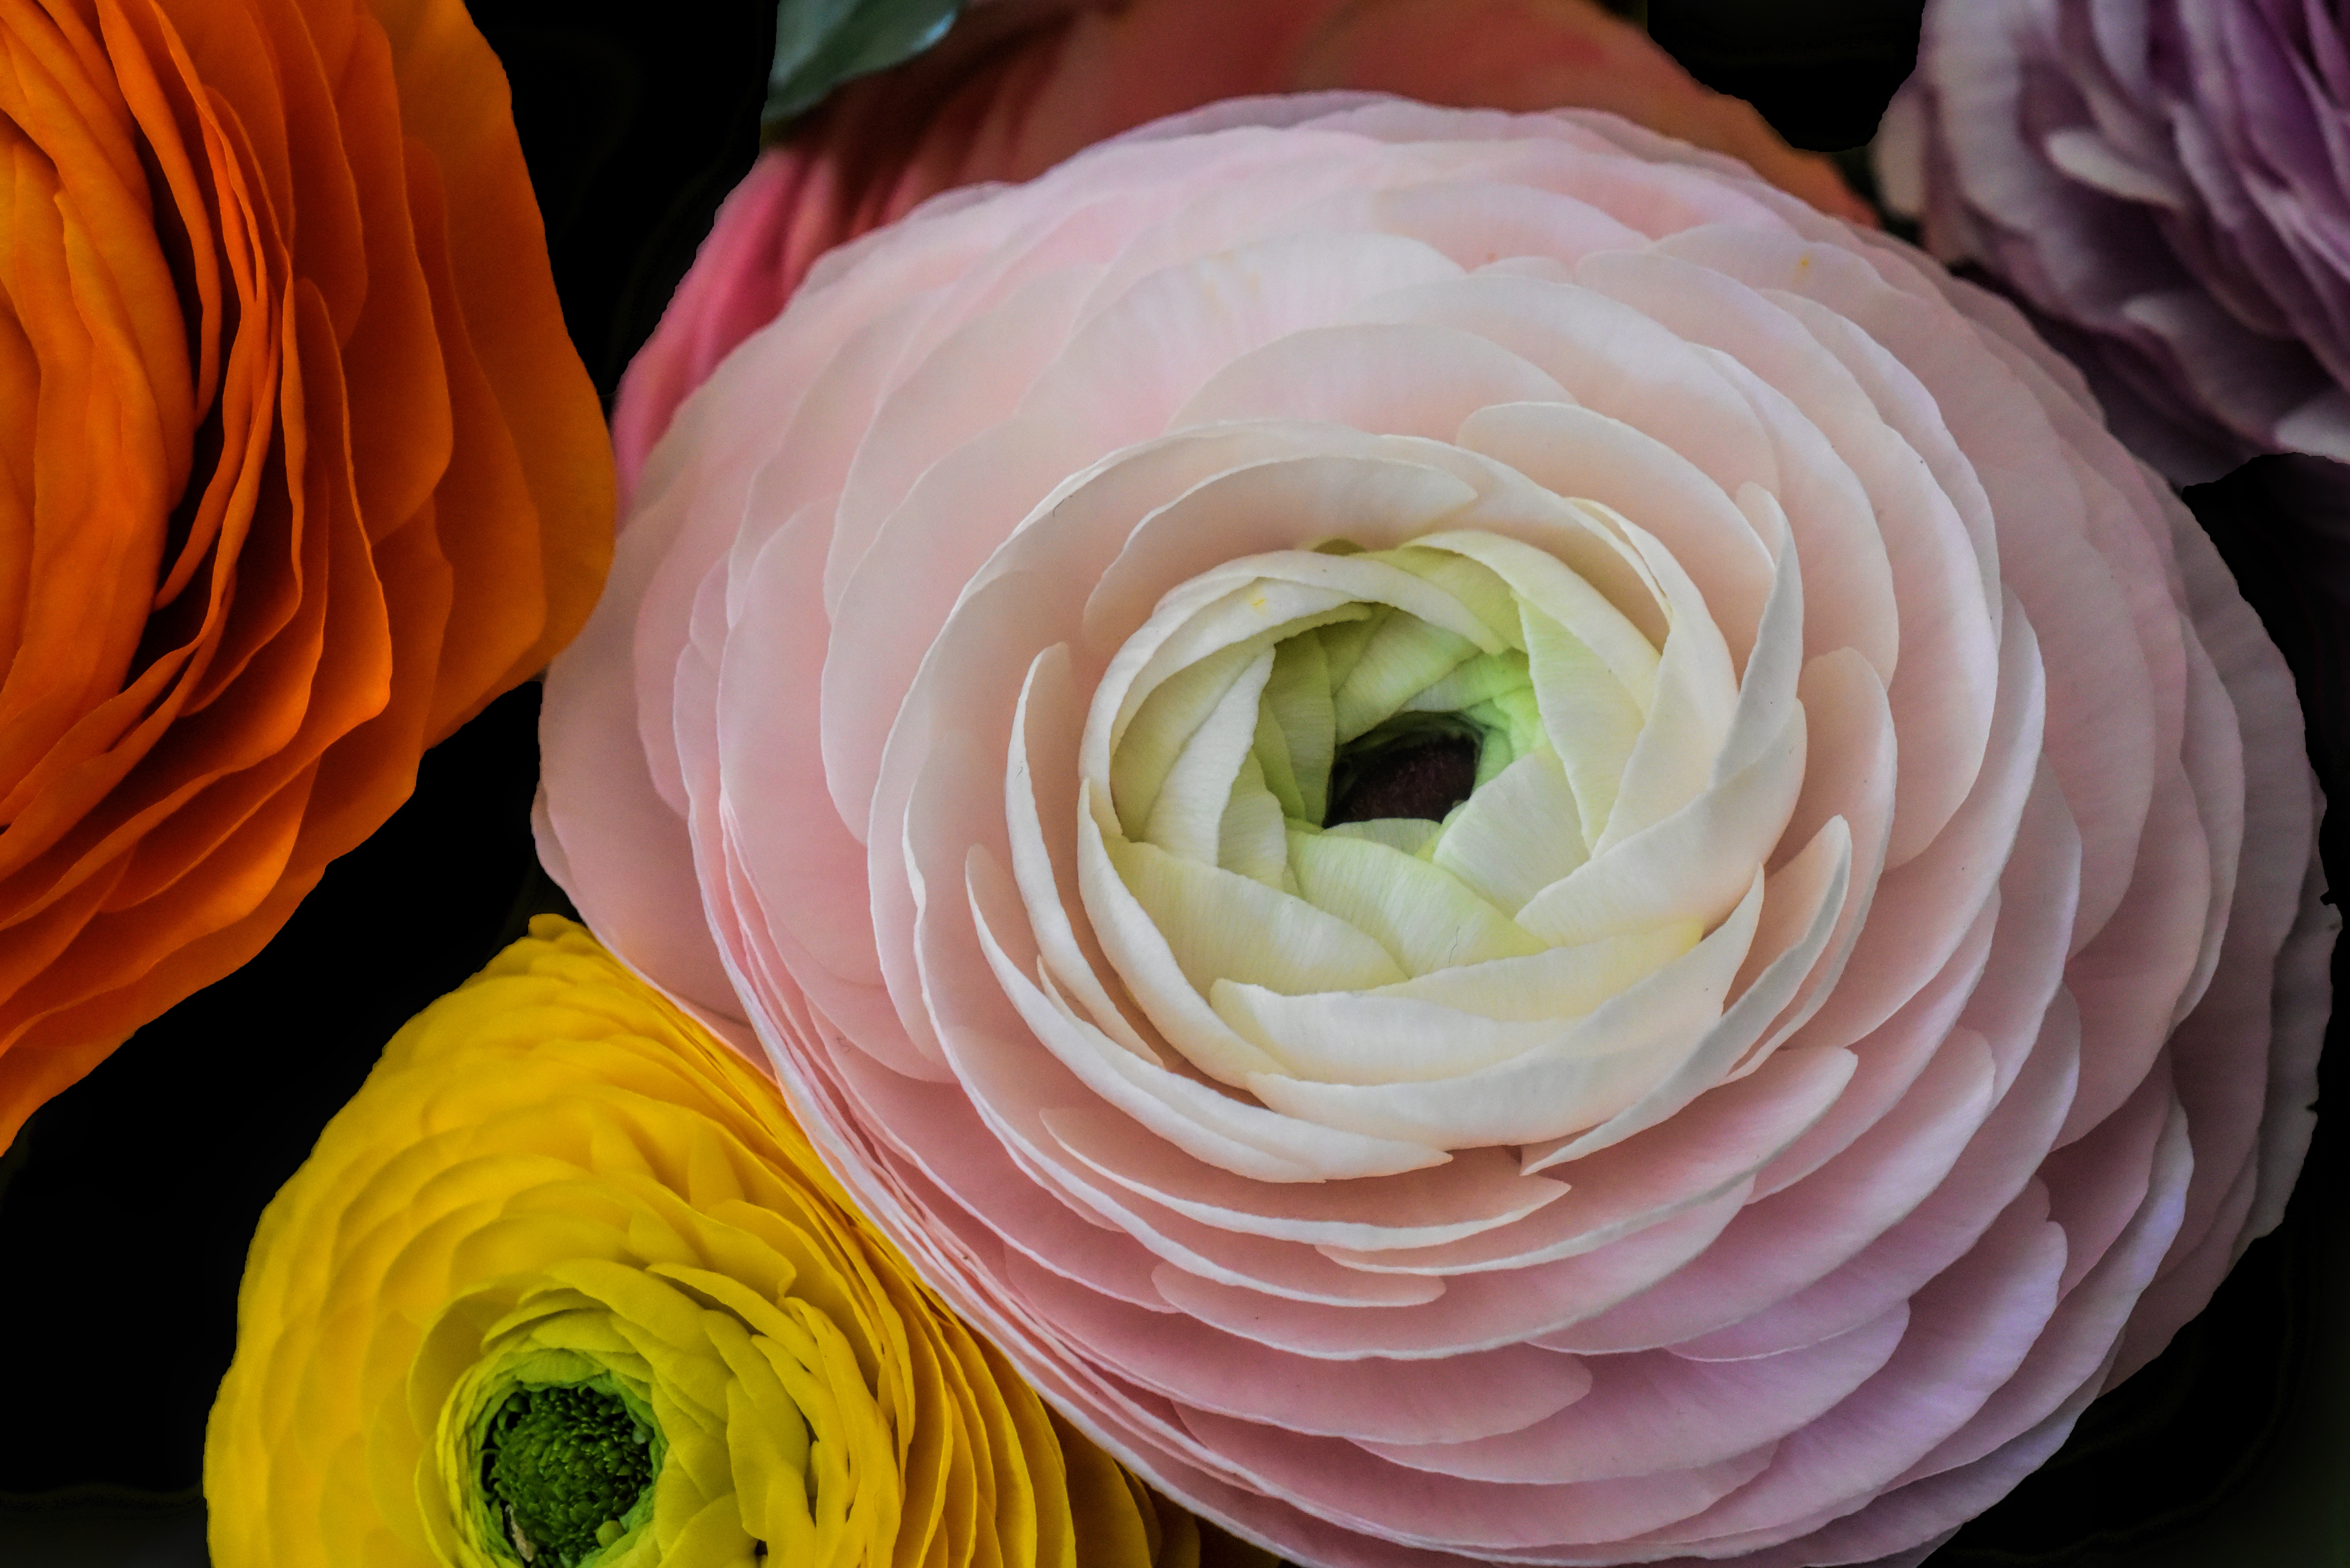
nature, plant, flower, petal, rose, spring, color, yellow, garden, pink, flora, close up, petals, buttercup, floristry, flowering, macro photography, flowering plant, garden roses, flower bouquet, floral design, land plant, flower arranging